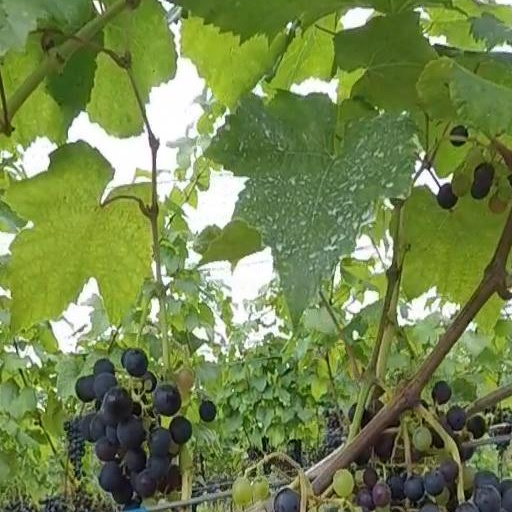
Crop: grape